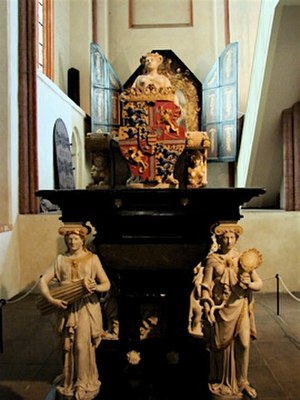
Slesvig Domkirke / Gravmæle
Frederik 1.s kenotaf udført af Cornelis Floris
Slesvig Domkirke er en domkirke i Slesvig by. Den blev opført omkring år 1030, mens Slesvig bispedømme allerede blev oprettet i 948. Kirken er viet til apostelen Peter.